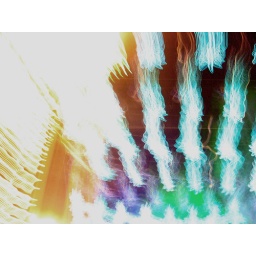
cellophane flowers of yellow and green towering over my head...